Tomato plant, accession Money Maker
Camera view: bottom (45 deg); turntable rotation: 180 degrees
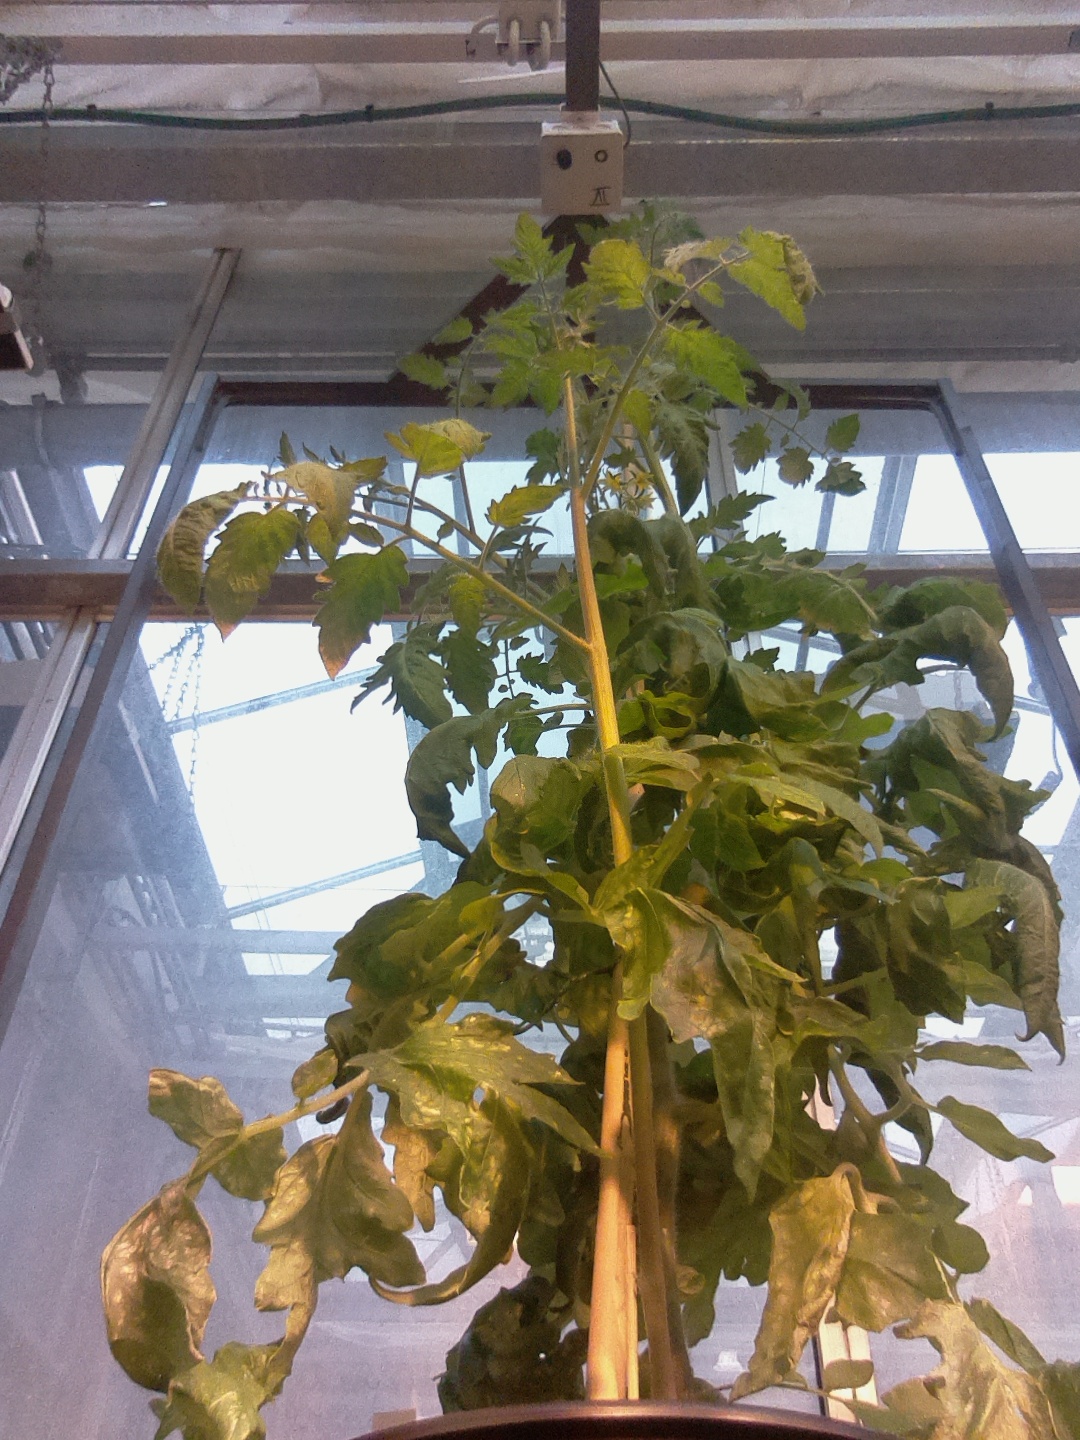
BBCH growth stage 70: Fruits at the main stem or branches visibles